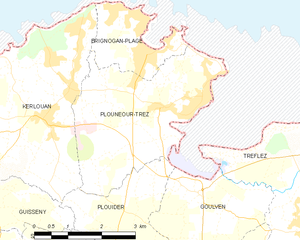
Plounéour-Trez [pluneuʁ tʁɛs] est une ancienne commune située sur la côte nord du département du Finistère, dans la région Bretagne, en France.